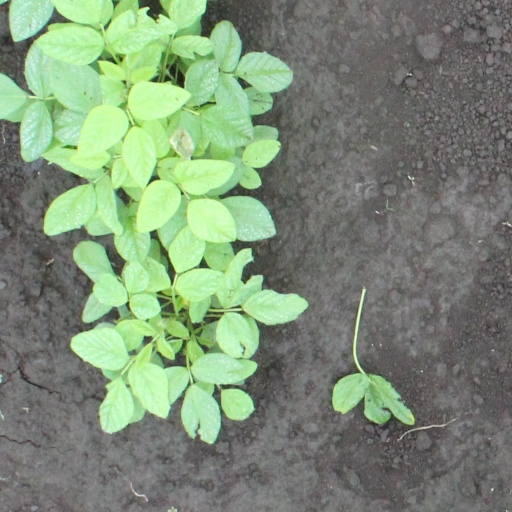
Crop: soybean